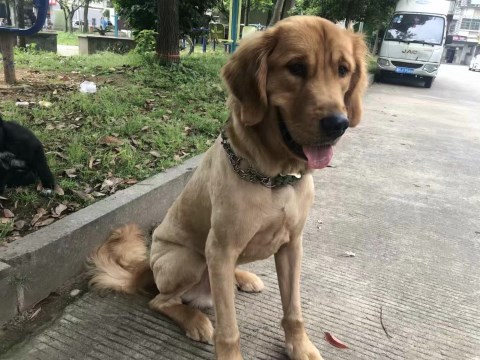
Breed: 5355-n000126-golden_retriever